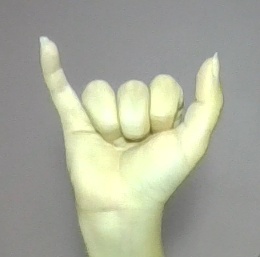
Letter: ya